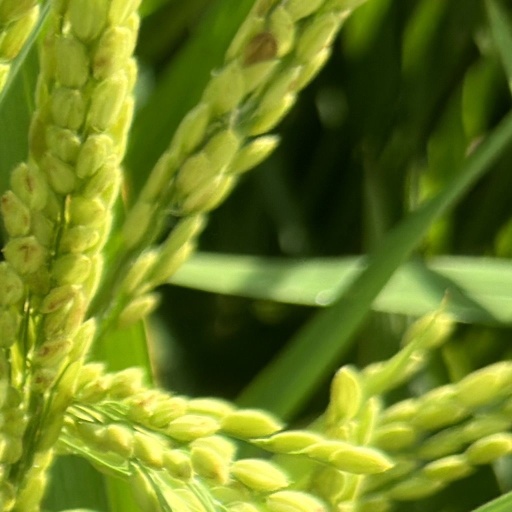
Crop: rice